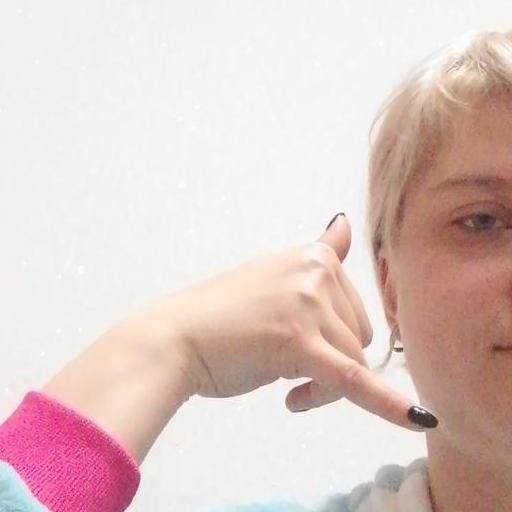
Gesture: call